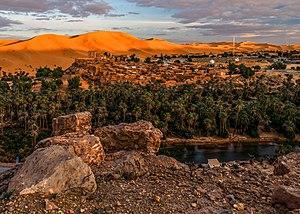
Construit au XIe siècle, le vieux Ksar de la palmeraie de Taghit (situé non loin de Bechar) reste, malgré le poids des années, le témoin d'une histoire plusieurs fois millénaire. Les historiens attribuent la construction de cet édifice ancien à au moins deux Saints de la région, Sid Slimane et Merabet Sid Ahmed, de la tribu des Amara, tous d'eux venus de l'oued du Sahel et de Séguia El Hamra. Le vieux Ksar qui domine toujours la cité de Taghit est bâti sur un plateau rocheux regardant la grande dune à l'Est et trônant sur le flanc droit de l'oued Zousfana et sa palmeraie, en contreba
Cet article présente une liste des sites et monuments classés de la wilaya de Béchar, en Algérie.